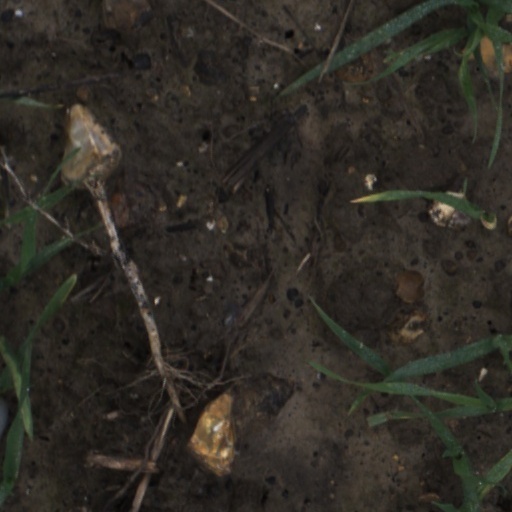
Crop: wheat